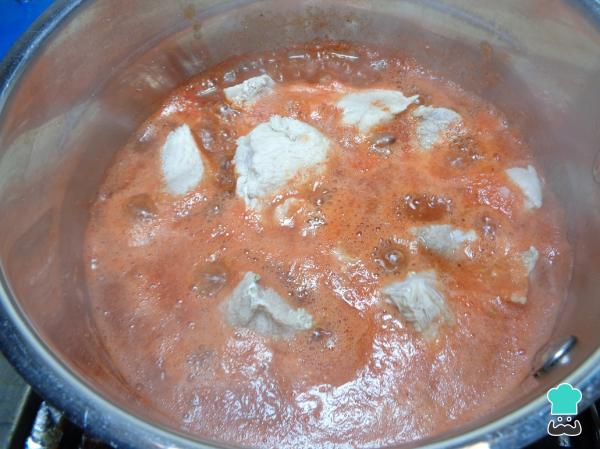
Pasados los 5 minutos, añadimos a la salsa los trozos de carne de cerdo perfectamente cocidos y dejamos que se sazone todo por otros 10 minutos, añadimos una pizca de sal y pimienta. Cuando esté listo el guiso para los tamales estilo veracruzanos, lo retiramos del fuego y reservamos un momento.